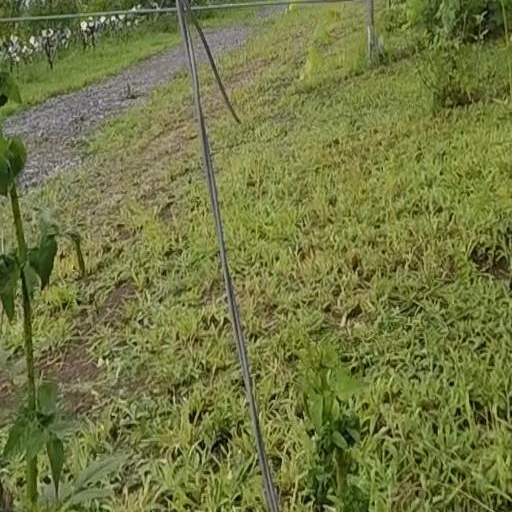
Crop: grape